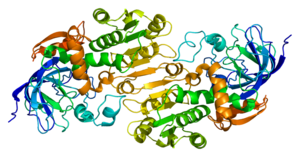
L'alcool déshydrogénase est une oxydoréductase qui catalyse les réactions :